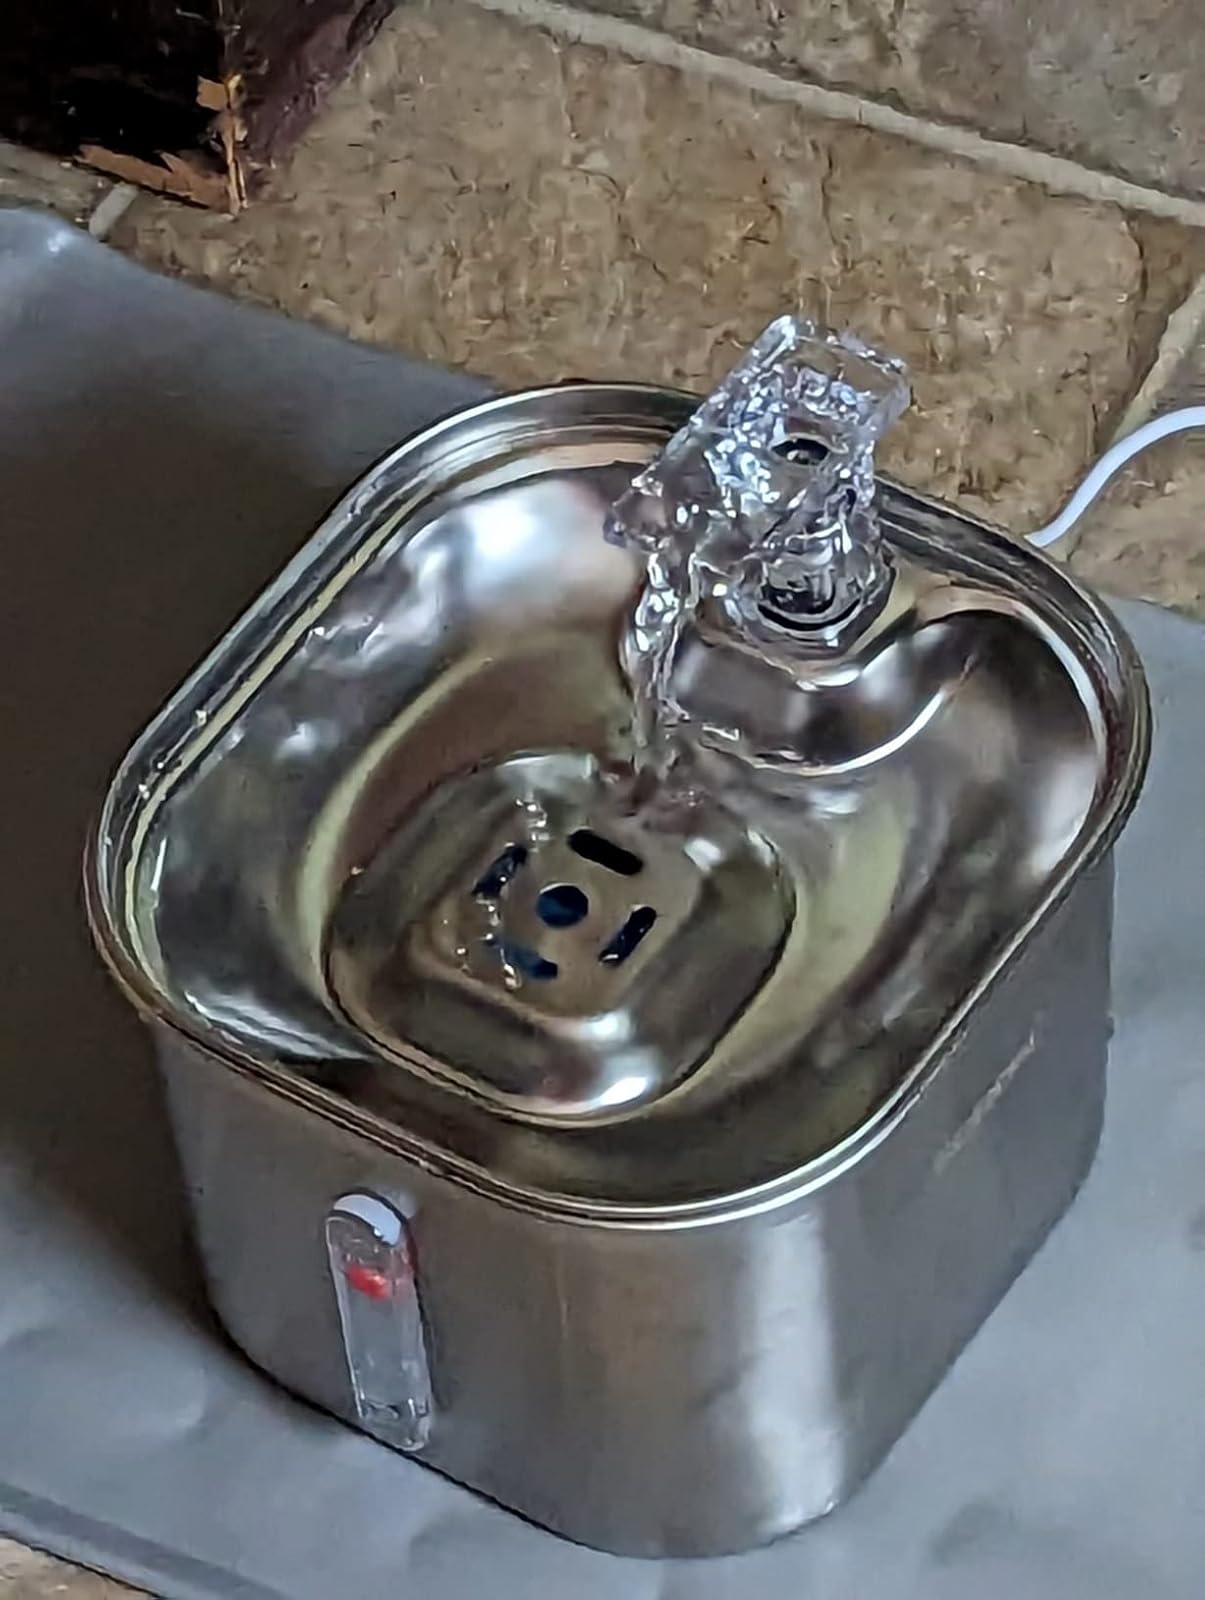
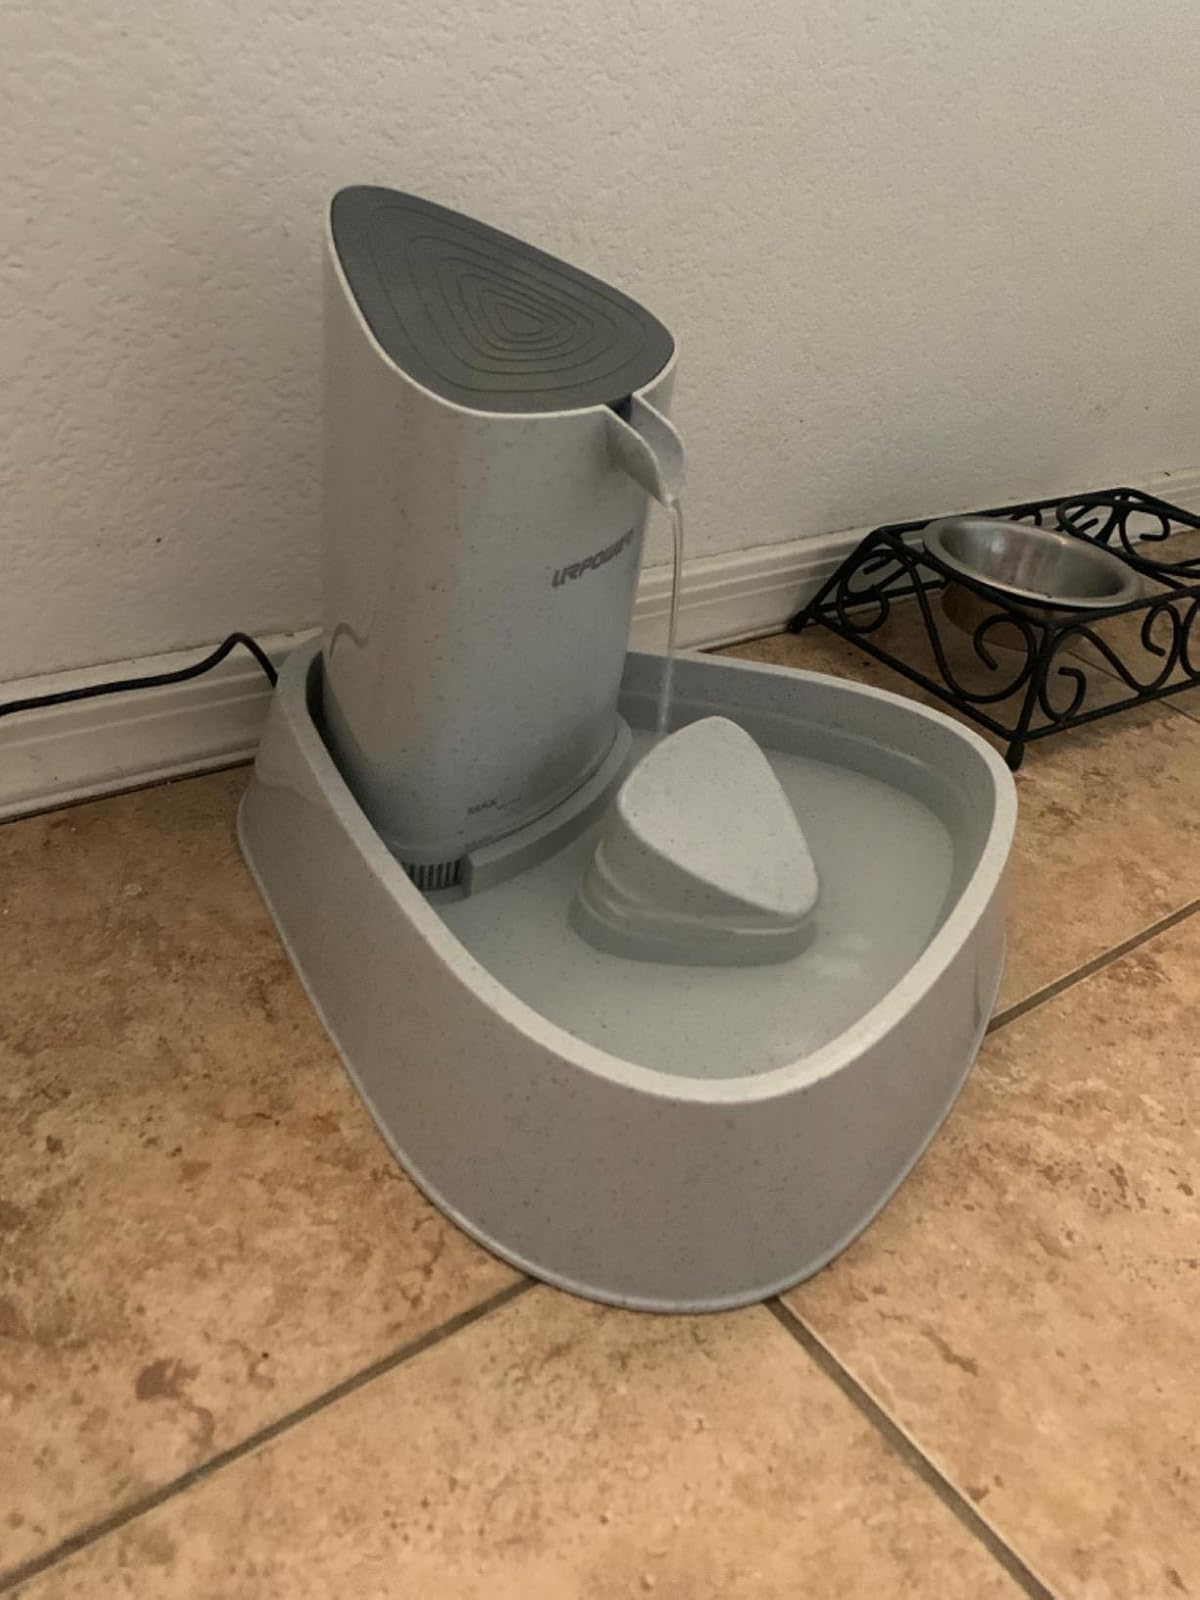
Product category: items_bowl
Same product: no